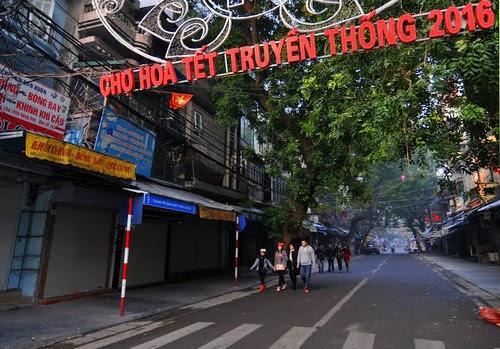
không có ai đang di chuyển ở làn đường bên phải